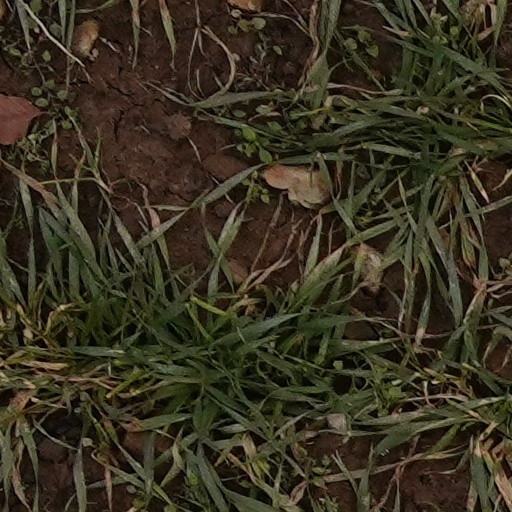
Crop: wheat